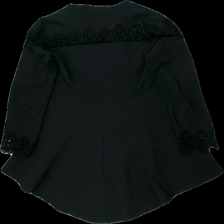
View: back
Type: Cardigan
Category: Ladies
Brand: Not in the list
Brand text on label: missi one
Colors: Black
Material: 100% polyester
Pattern: Lace
Cut: C-collar
Size: L
Season: All
Damage: nopprigt
Damage location: top center
Damage 2: nopprigt och lös tråd
Damage 2 location: middle center
Damage 3: nopprigt
Damage 3 location: bottom center
Price range: <50
Recommended usage: Export
Description: cardigan med spets och volang nertill